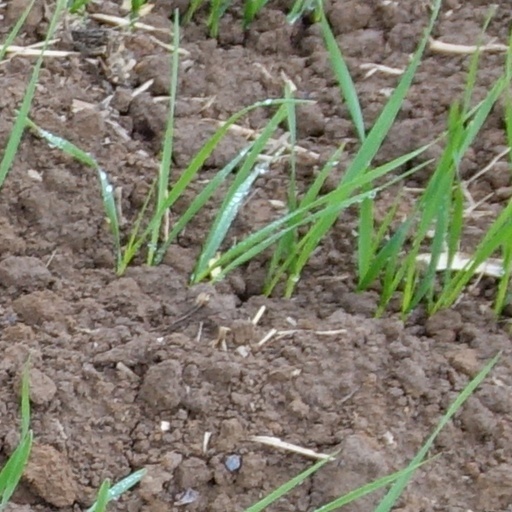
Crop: wheat